1 May 2015 Jalisco attacks

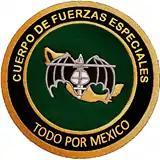
Logo of the Cuerpo de Fuerzas Especiales, the elite Army branch involved in the attack

The day of the attack, the Mexican government confirmed that three military men were killed and three Army soldiers were missing, while the remaining twelve passengers (ten from the Army and two from the PF) were recorded as wounded. During the first 24 hours, their search was contained in a radius, but investigators widened the search area when the missing men were not found. On 4 May, the government confirmed that it had located the victims of the attack. They had to identify their corpses by conducting DNA tests as the bodies has been torn into pieces from the helicopter's explosion. This increased the death toll to six. On 6 May, the seventh passenger from the Army died of cardiac arrest as a result of the wounds he suffered from the helicopter's fall. The following day, one of the PF passengers died from his wounds. On 10 May, the ninth and final victim of the attack, a soldier from the Army, died at a hospital. Authorities confirmed that four other passengers had been discharged from the hospital after treatment. Five more remained in the hospital receiving medical attention.